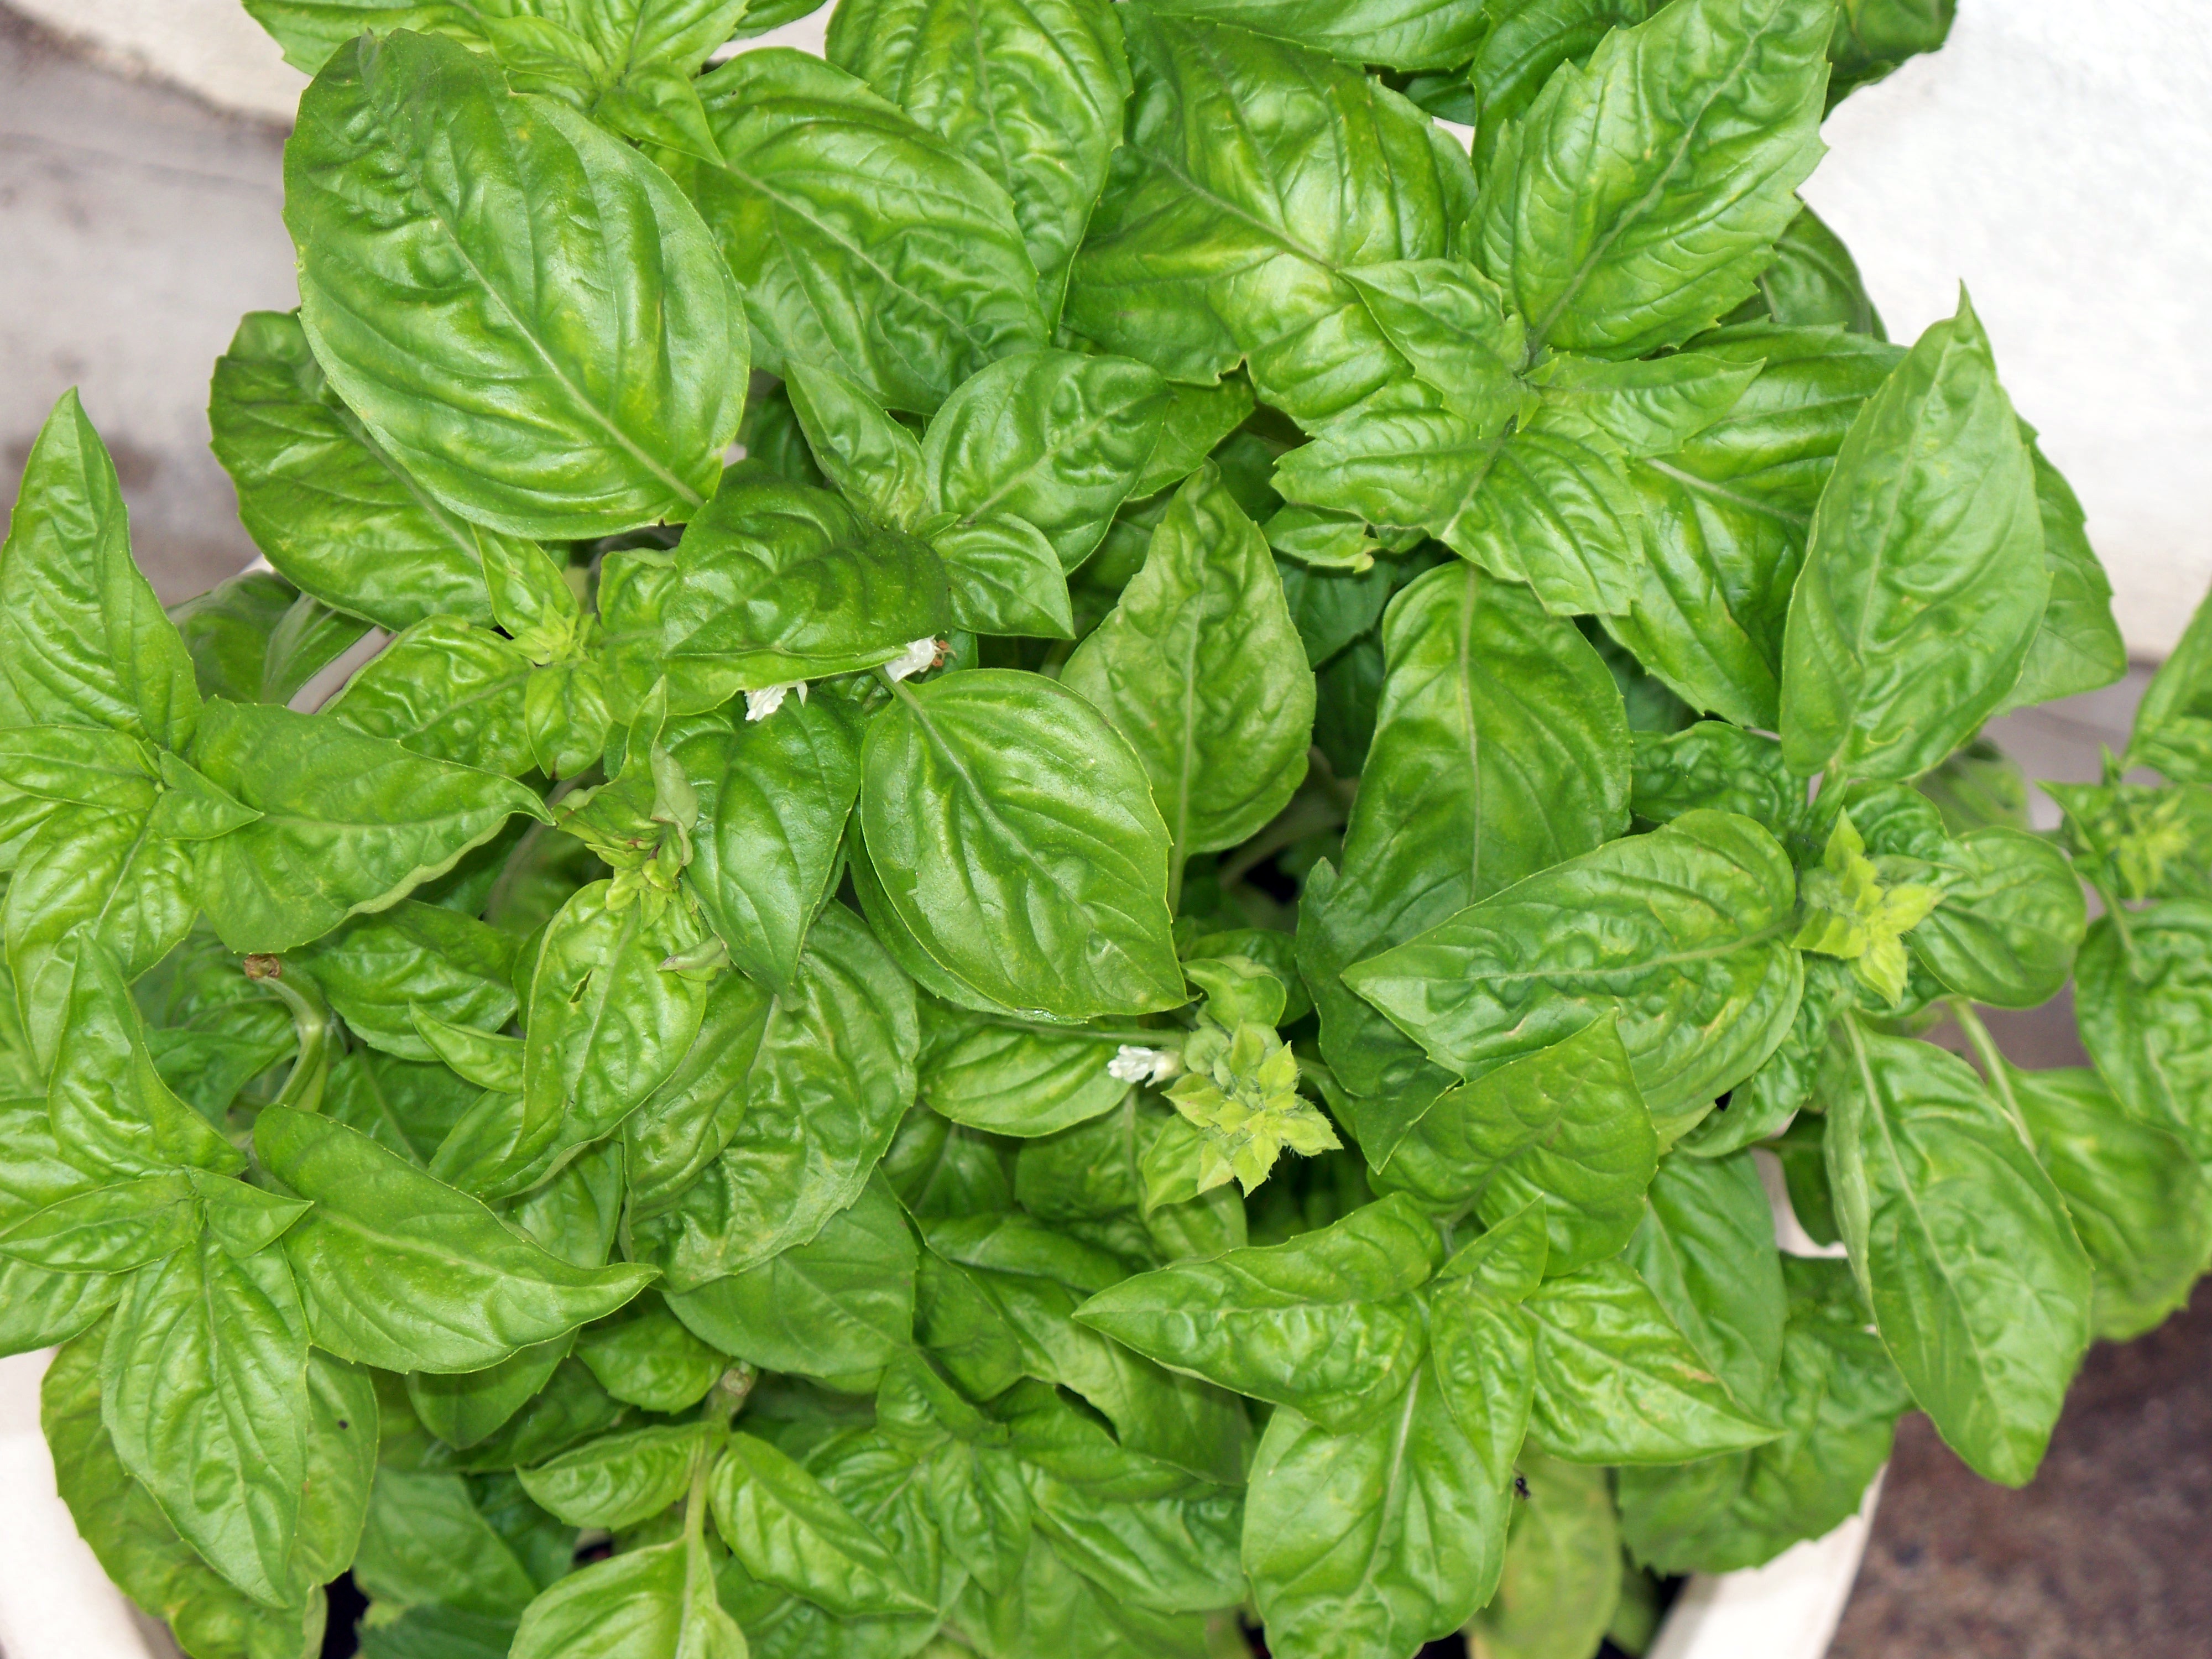
plant, food, herb, produce, vegetable, basil, flowering plant, annual plant, land plant, malabar spinach